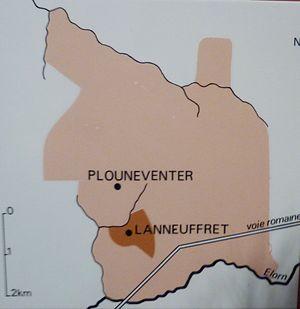
Carte des paroisses de Plounéventer et Lanneuffret (Musée de l'ancienne abbaye de Landévennec)
Lanneuffret [lanøfʁɛt] est une commune du département du Finistère, dans la région Bretagne, en France.
Plounéventer [plunevɛ̃tɛʁ] est une commune française du département du Finistère, dans la région Bretagne, en France.